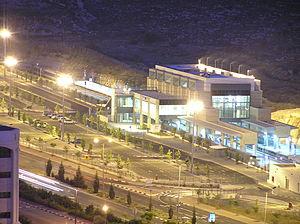
Jérusalem - Quartier Malha - La gare, vue nocturne עברית: תחנת הרכבת במלחה, ירושלים בשעת ערב